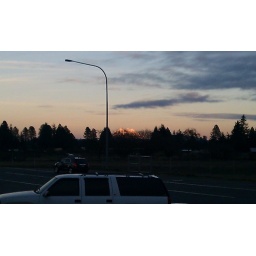
Stupid trees in the way of my mountain